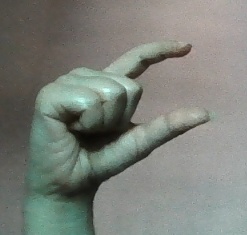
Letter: dal